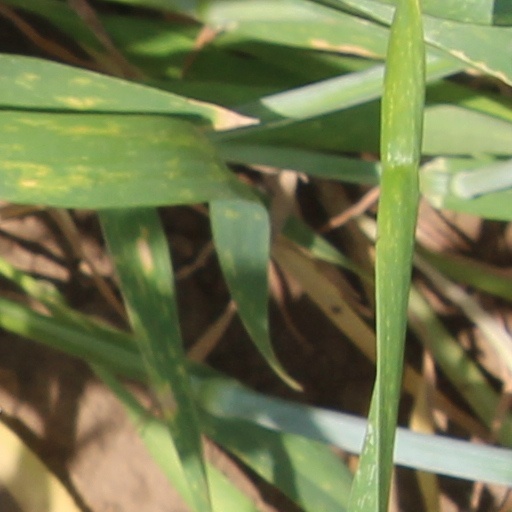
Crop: wheat